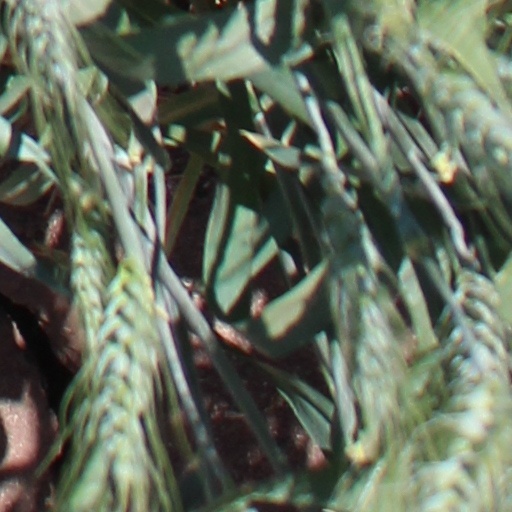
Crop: wheat